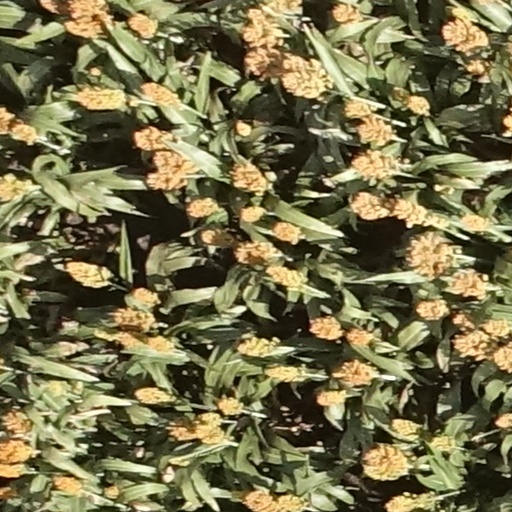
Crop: sorghum